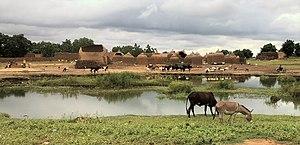
Le village de Salewa au Niger, avec des greniers en forme de dôme, typiques du peuple Haussa (région de Tahoua